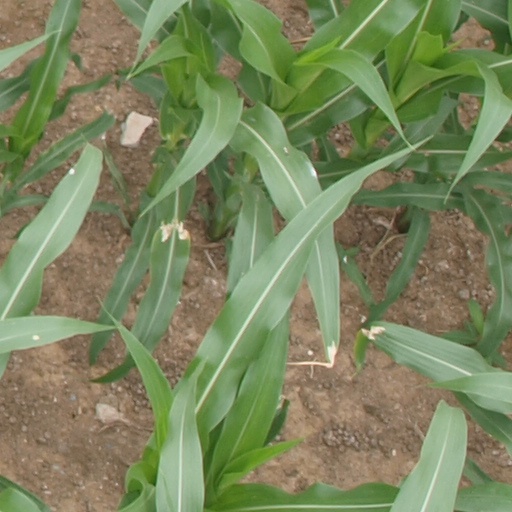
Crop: maize; corn